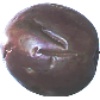
Label: passion_fruit